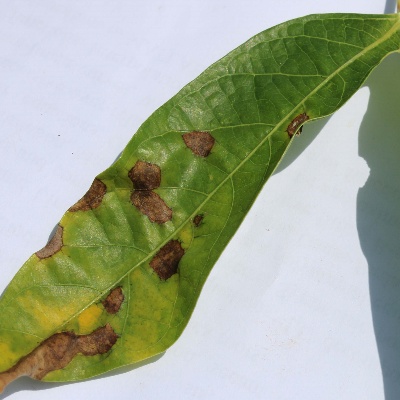
Crop: Cassava
Condition: brown spot